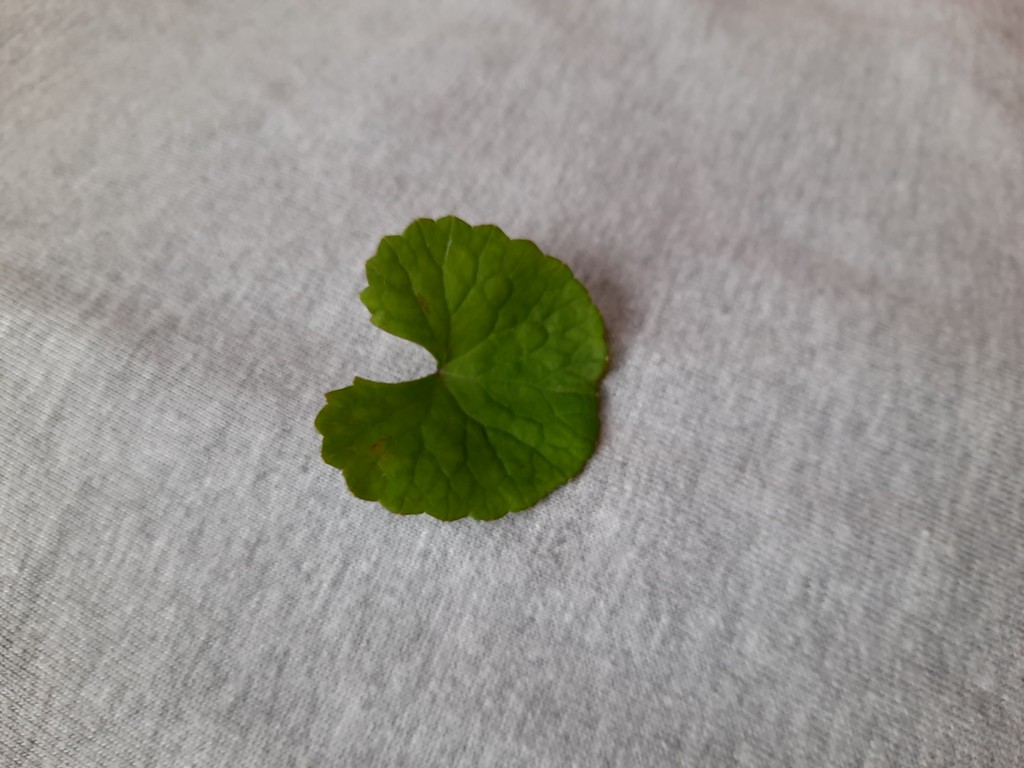
Label: Healthy